Themes in A Song of Ice and Fire

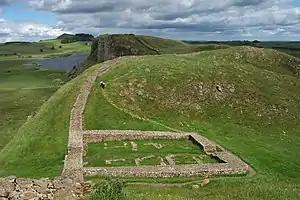
The Wall in the "Ice and Fire" series was inspired by Hadrian's Wall in the North of England.

The fictional history of Westeros stretches back some twelve thousand years. The "Ice and Fire" story can be considered to be set in a post-magic world where people no longer believe in dragons and the Others. The characters understand only the natural aspects of their world, and the magical elements like the Others are not within their understanding. Coming from an impoverished family background of former wealth, Martin always felt attracted to stories of fallen civilizations and lost empires. The lost empire of Valyria in "Ice and Fire" was once a high civilization similar to Rome before the Dark Ages. These elements may give the story a poignant sadness. The Wall, which Martin believes to be unique in fantasy, was inspired by Martin's visit to Hadrian's Wall in the North of England close to the border with Scotland. Looking out over the hills, Martin wondered what a Roman centurion from the Mediterranean would feel, not knowing what threats might come from the north. The size, length and magical powers of the wall were adjusted for genre demands. Similarly the Titan, an extremely large statue in the city of Braavos, is comparable to the historical Colossus of Rhodes.